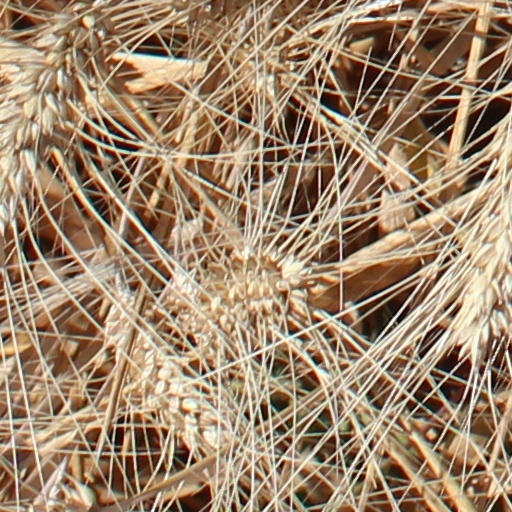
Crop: wheat